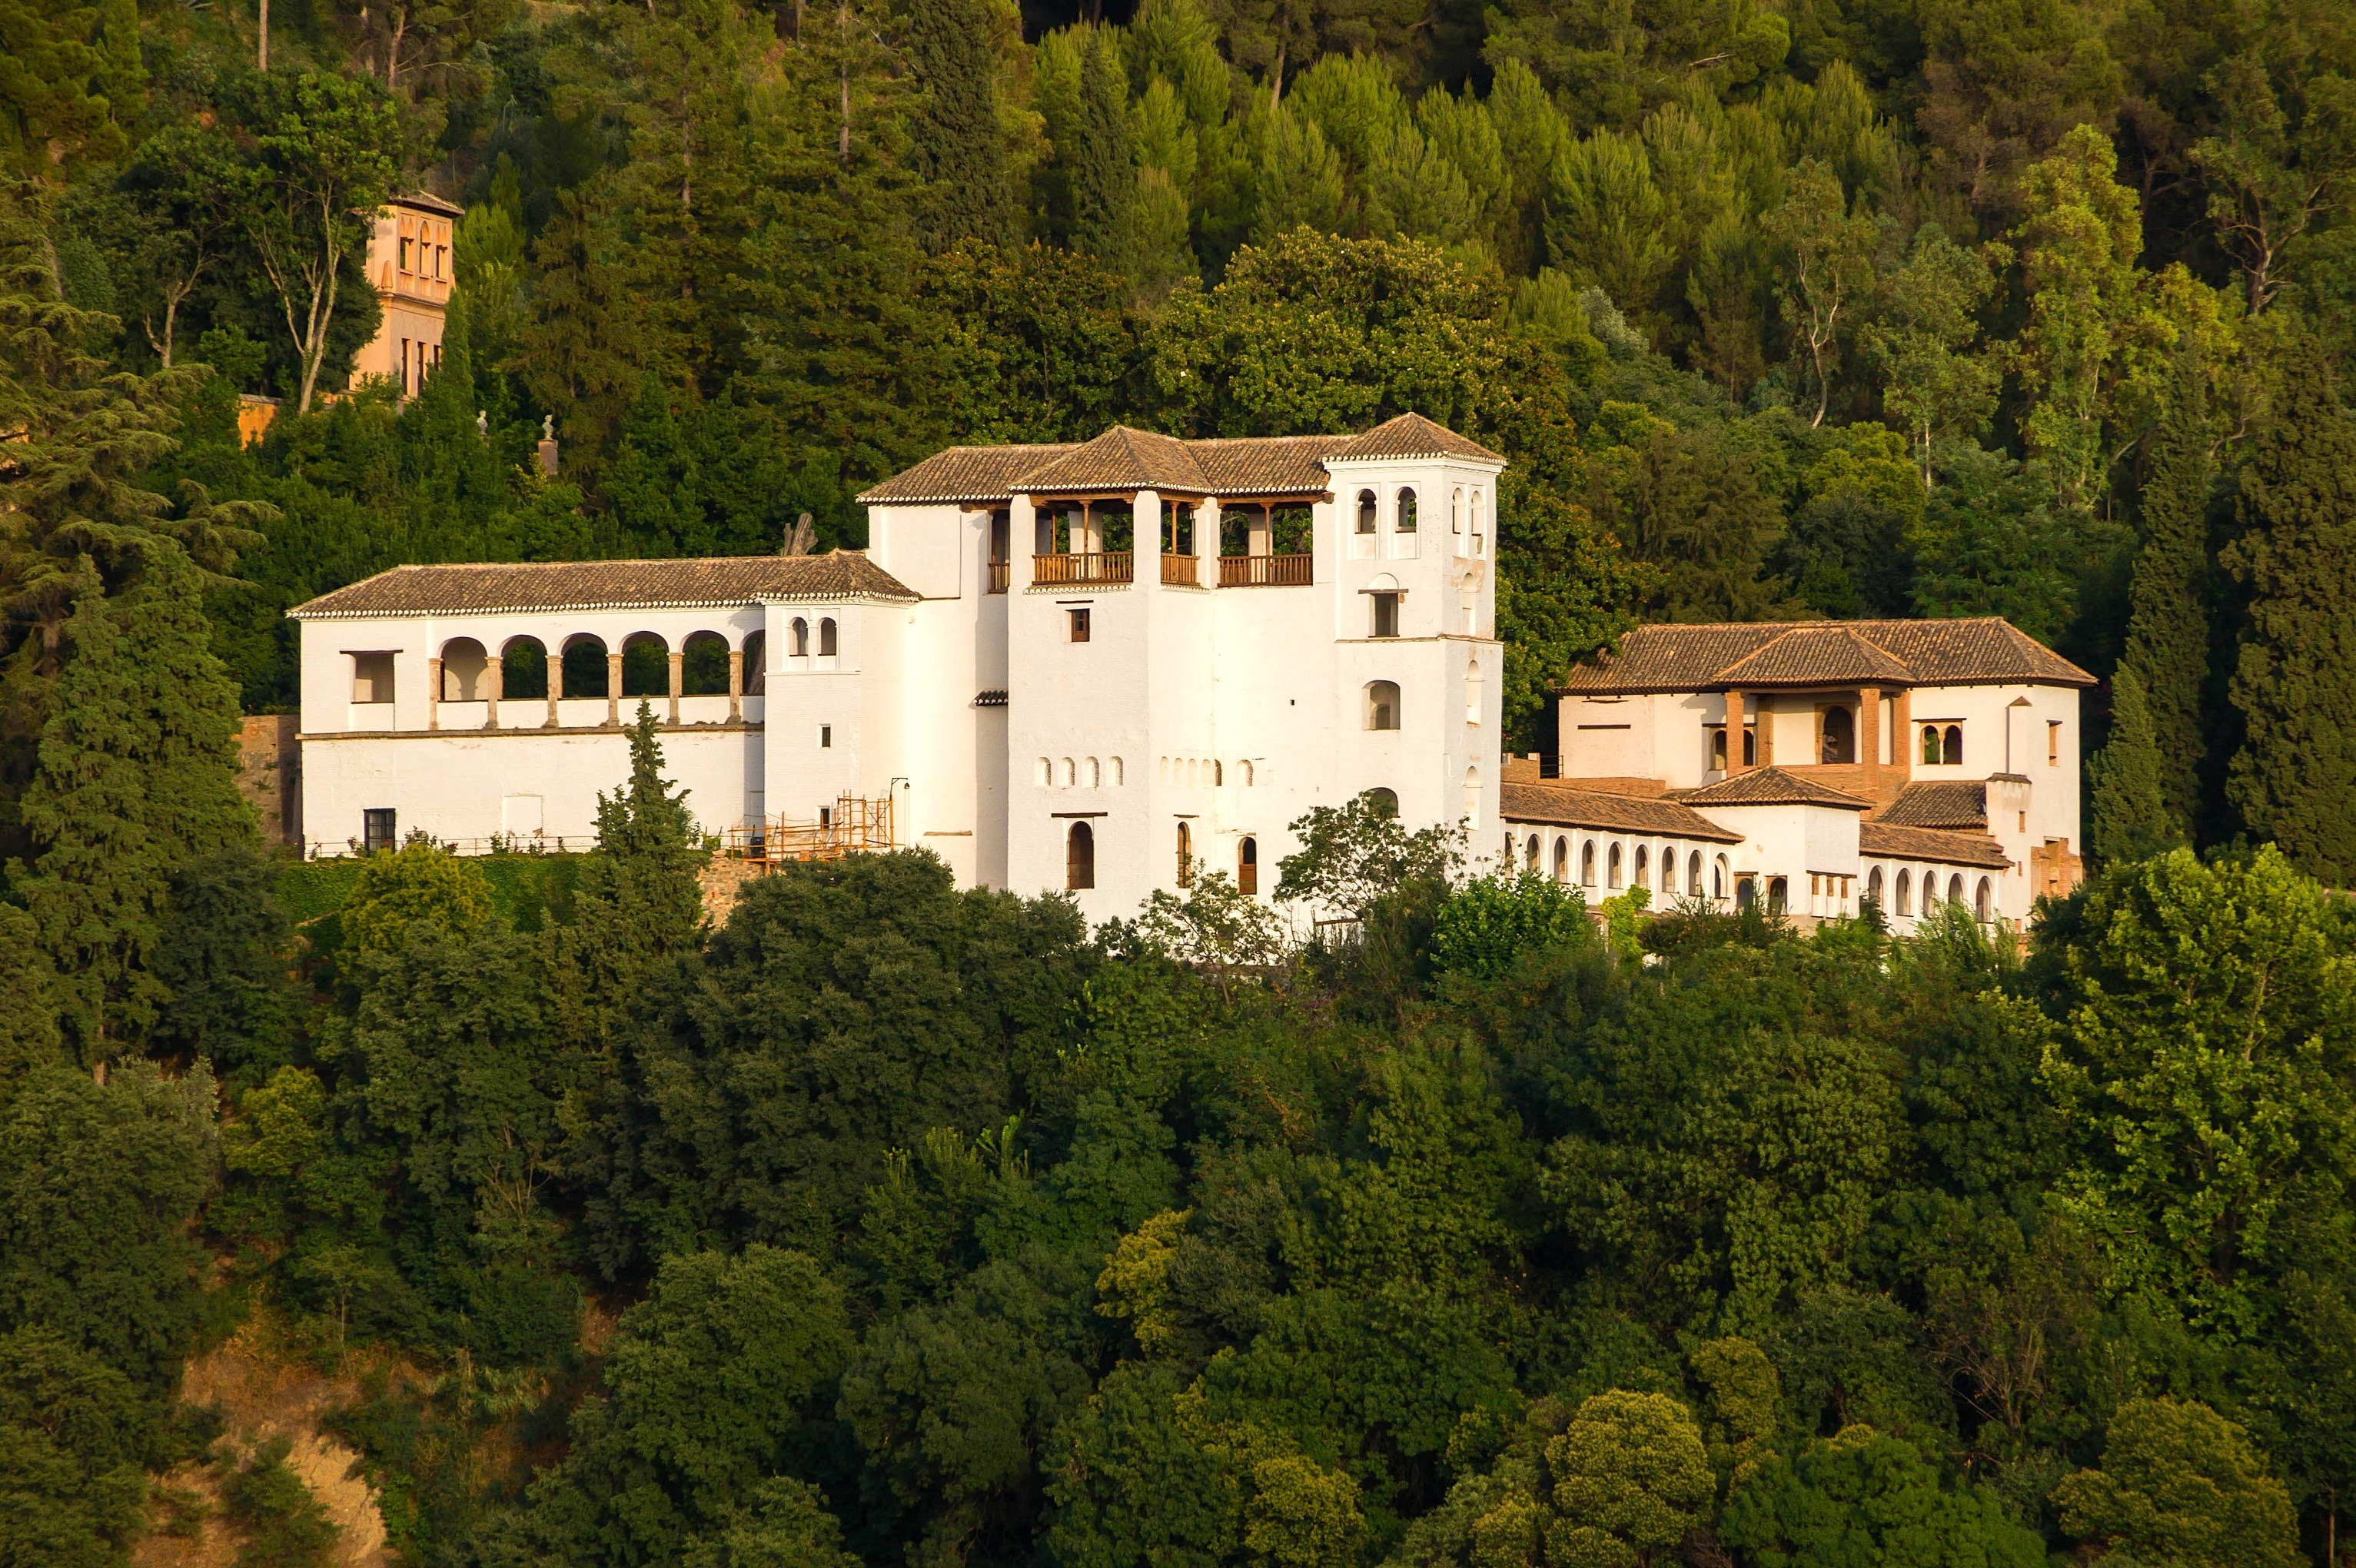
nature, forest, architecture, countryside, mansion, house, building, chateau, palace, country, castle, fortification, trees, woods, outside, spain, buildings, monastery, estate, granada, manor house, rural area